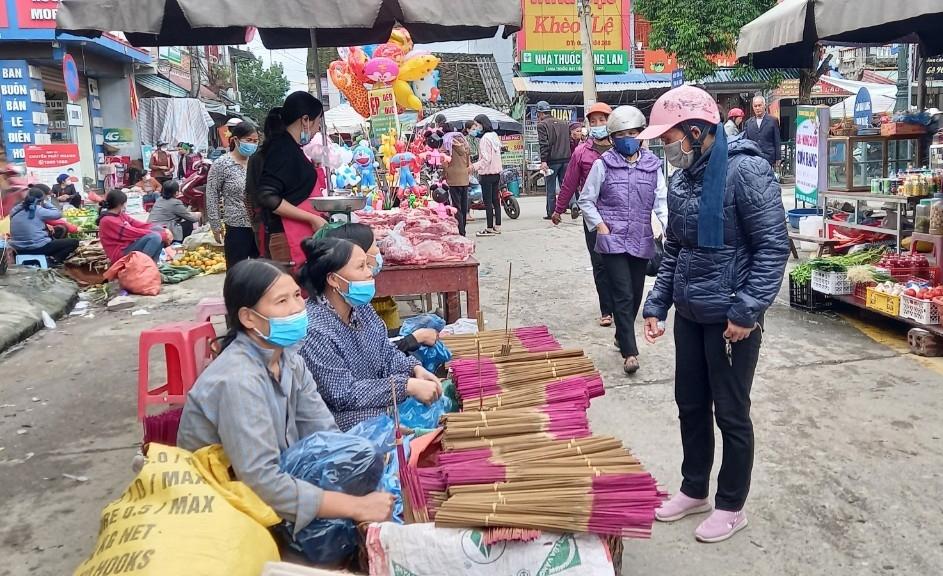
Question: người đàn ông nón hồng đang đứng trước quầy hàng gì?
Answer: quầy nhang